Military dictatorship of Chile

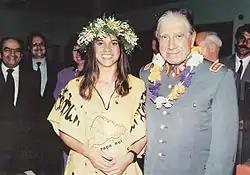
General Pinochet with a rapanui woman.

One of the first measures of the dictatorship was to set up a Secretaría Nacional de la Juventud (SNJ, National Youth Office). This was done on October 28, 1973, even before the Declaration of Principles of the junta made in March 1974. This was a way of mobilizing sympathetic elements of the civil society in support for the dictatorship. SNJ was created by advice of Jaime Guzmán, being an example of the dictatorship adopting a Gremialist thought. Some right-wing student union leaders like Andrés Allamand were skeptical to these attempts as they were moulded from above and gathered disparate figures such as Miguel Kast, Antonio Vodanovic and Jaime Guzmán. Allamand and other young right-wingers also resented the dominance of the gremialist in SNJ, considering it a closed gremialist club.